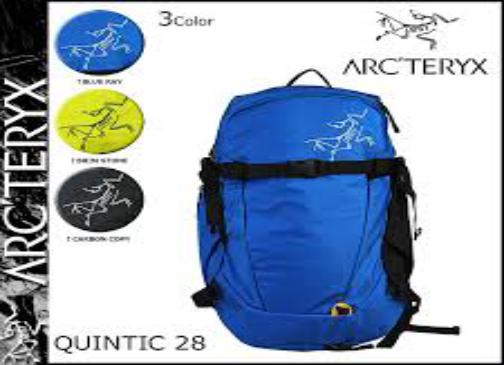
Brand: Arc'teryx
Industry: Clothes